Hein Latt

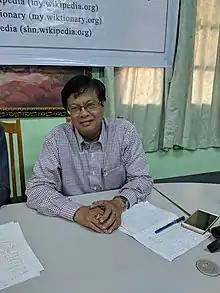
Hein Latt at Myanmar Wikipedian meetup with writers (2018)

Hein Latt (born 21 November 1948) is a Burmese national writer and journalism. He is one of the most famous writers in Myanmar.